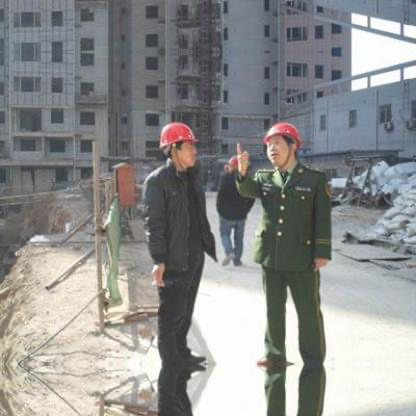
Objects in the image:
label: helmet
label: helmet